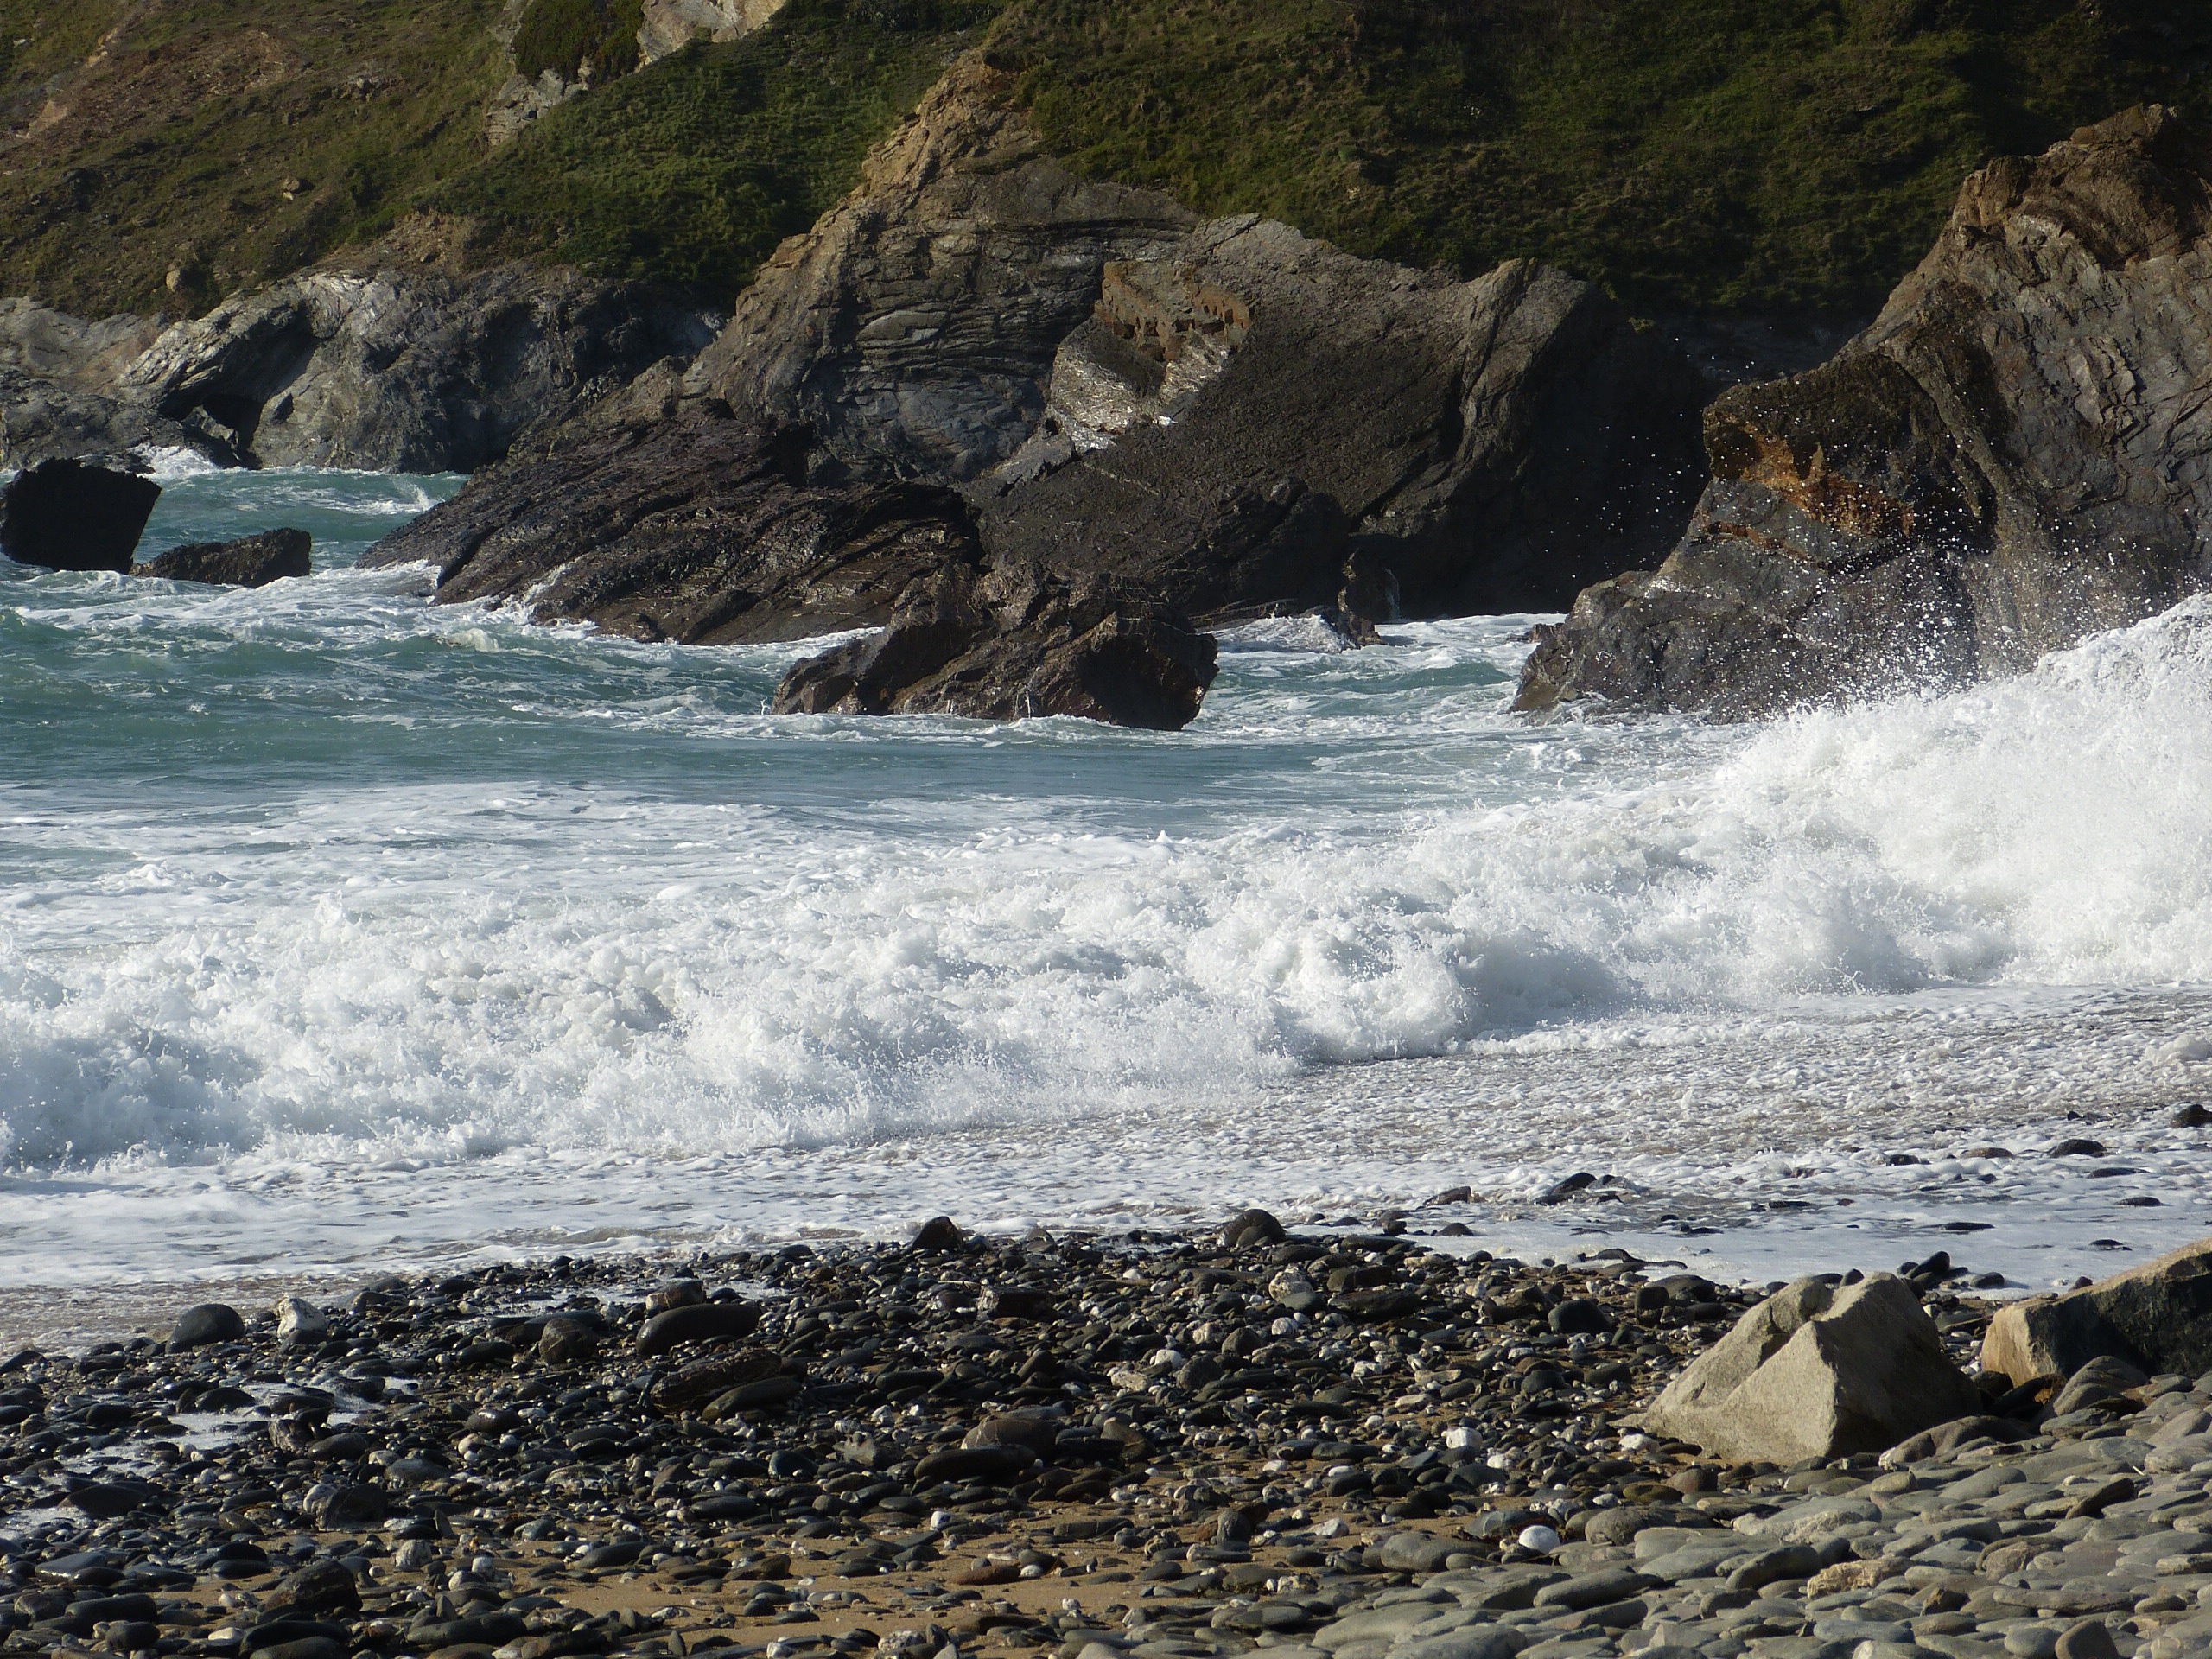
beach, sea, coast, water, rock, ocean, shore, wave, coastline, cliff, cove, low tide, bay, rapid, terrain, body of water, rocks, cornwall, cape, high tide, wind wave